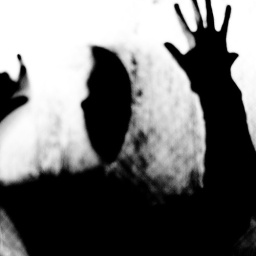
A coworker pressed up against a glass door in the basement of our office building.